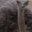
Label: bird